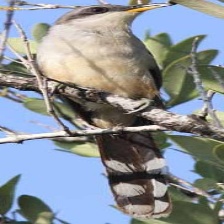
Species: MANGROVE CUCKOO
Scientific name: COCCYZUS MINOR